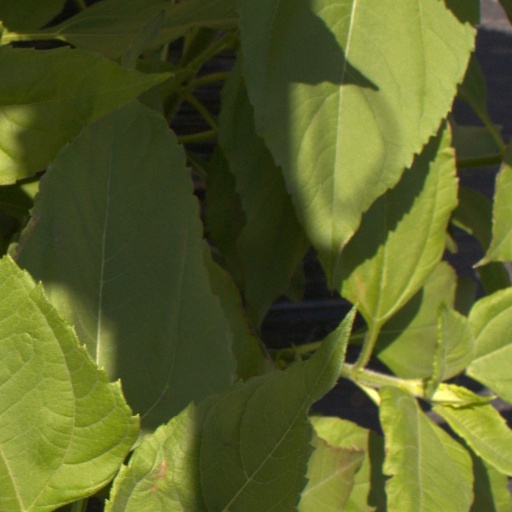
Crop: Jerusalem artichoke